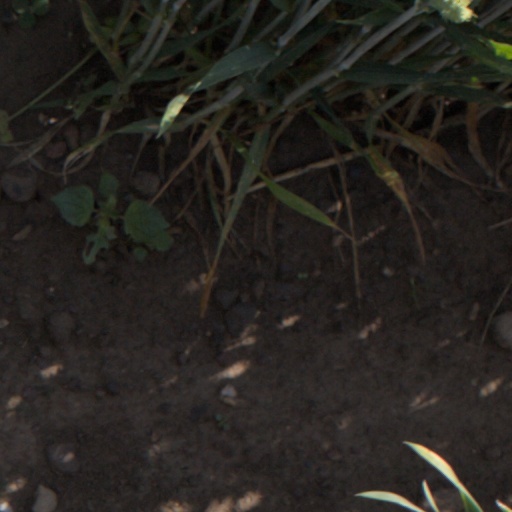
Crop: wheat